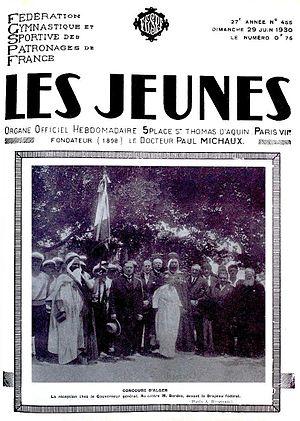
Couverture de la revue fédérale de la Fédération gymnastique et sportive des patronages de France
Les Jeunes est le titre d'une publication périodique, journal d'information de la Fédération sportive et culturelle de France depuis 1903. Celui-ci prend différents formats et périodicités au cours de son existence.
Les patronages de l’Algérie française apparaissent dans les institutions religieuses et les paroisses des grandes villes du Nord de l’Algérie au début du XXᵉ siècle. Certains s’affilient déjà avant la première guerre mondiale à la Fédération gymnastique et sportive des patronages de France qui les assure de tout son soutien en organisant son grand concours national à Alger le 14 juin 1930.
L'histoire de Wasquehal est connue à partir du IXᵉ siècle, par la mention de la ville dans l'acte de donation de Louis le Pieux à sa fille Gisèle, sœur de Charles II le Chauve et petite-fille de Charlemagne, à l'Abbaye Saint-Calixte de Cysoing, en 835.
Les Spartiates d’Oran est le nom d'un patronage omnisports créé en 1929 à Eckmühl, un quartier d'Oran.
Le championnat de France de gymnastique masculine des patronages, créé à l'occasion de la fête fédérale de 1910, a conservé des particularités fortes. Les catégories de compétition sont toujours divisées en "pupilles" et "adultes". Le grand nombre de gymnastes dans chaque équipe, qualifiée de "section", entraîne des exigences d'organisation très spécifiques. La compétition se termine le samedi par une fête de nuit, un défilé en ville le dimanche matin et un festival l'après-midi dont l'apothéose est la réalisation simultanée des productions collectives par toutes les associations présentes. Enfin, à l'issue de ce festival, le drapeau de la fédération est confié pour l'année qui suit à l'association championne : être champion c'est "avoir le drapeau". Depuis les origines de ce championnat la fédération des patronages, créée en 1898, a connu trois sigles différents. Son histoire officielle fait remonter sa première fête fédérale au 24 juillet 1898 à Issy-les-Moulineaux.